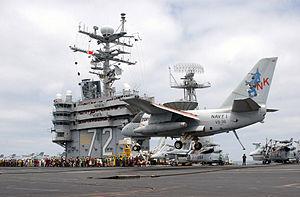
Le Lockheed S-3 Viking est un avion embarqué en service dans l’US Navy de 1974 au 12 janvier 2016. Il est le successeur du Grumman S-2 Tracker. C'est un avion compact, propulsé par deux réacteurs situés dans des nacelles sous les ailes, et qui depuis la fin de la Guerre froide joue un rôle important dans la lutte anti-sous-marine et la détection des mines.
Navy One est l'indicatif d'appel aérien pour tout aéronef de l'United States Navy transportant le président des États-Unis.